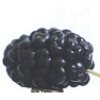
Label: mulberry